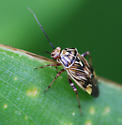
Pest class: lygus_bug